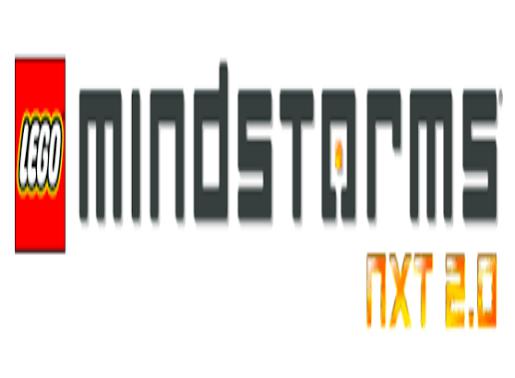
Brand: lego mindstorms
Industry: Leisure